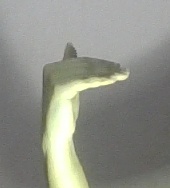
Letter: khaa